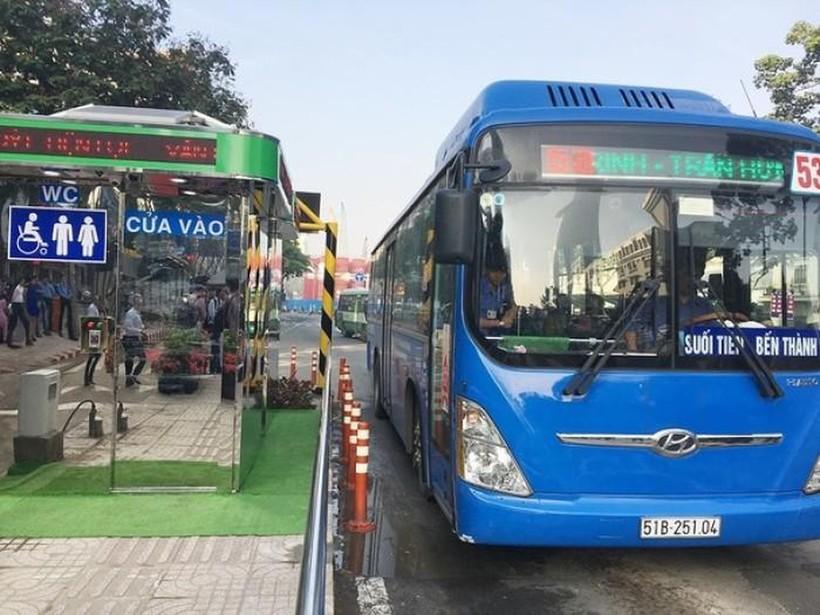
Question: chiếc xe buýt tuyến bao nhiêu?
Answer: đây là chuyến số 53